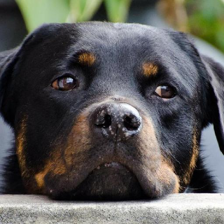
Label: animals